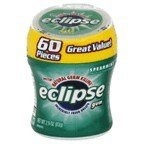
Item Name: Eclipse Gum Big E Pack, Spearmint, 1 ct, 60 pieces
Bullet Point 1: Country of origin is United States
Bullet Point 2: The package dimension of the product is 2.4"L x 2.3"W x 3.5"H
Bullet Point 3: Directions: Remove product from packaging
Bullet Point 4: Ingredients: Made Of: Sorbitol, Maltitol, Gum Base, Glycerol, Natural And Artificial Flavors, Gum Arabic; Less Than 2% Of: Soy Lecithin, Aspartame, Color (Titanium Dioxide), Acesulfame K, Carnauba Wax, Bht (To Maintain Freshness).
Value: 60.0
Unit: Count

Price: 4.6